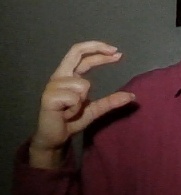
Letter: thal